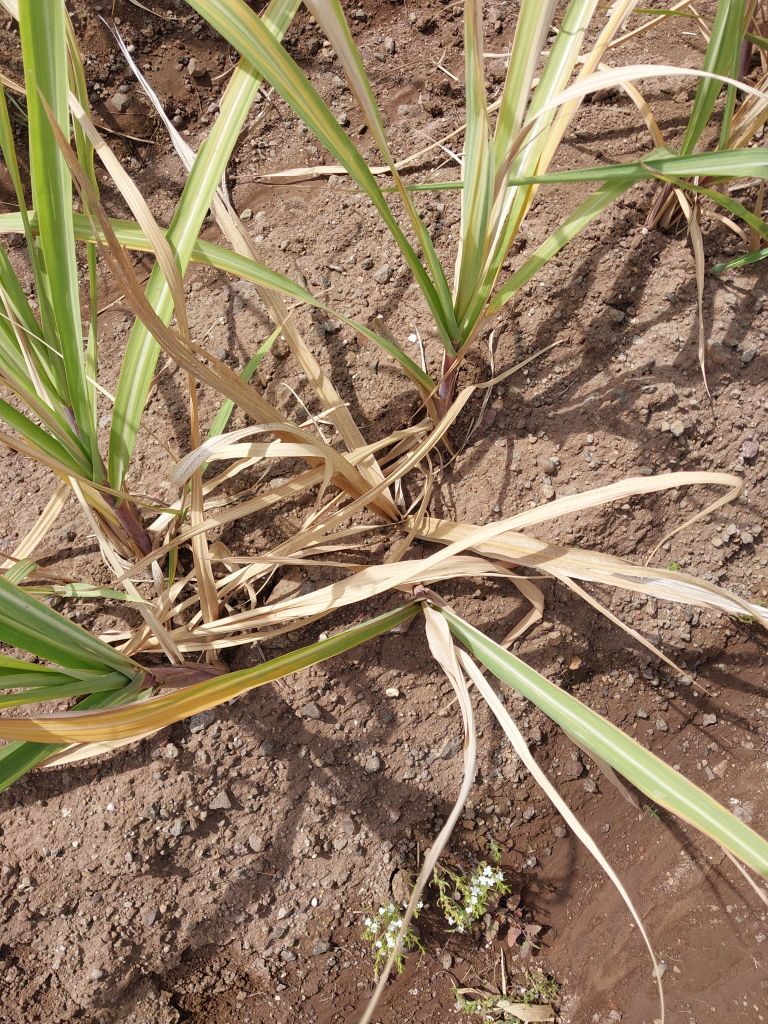
Label: Smut